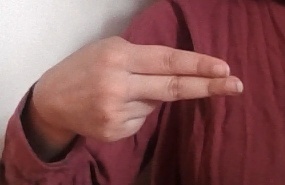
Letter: ain